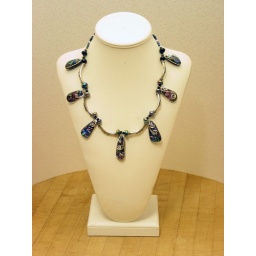
fused dichroic glass pieces wire wrapped in sterling silver with silver spacers.